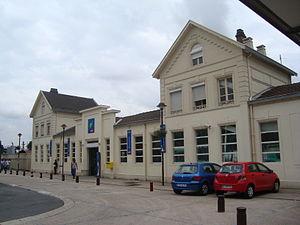
Vue extérieure de la gare du Bourget rénovée
Le Bourget est une commune française située dans le département de la Seine-Saint-Denis en région Île-de-France.
La gare du Bourget est une gare ferroviaire française de la ligne de La Plaine à Hirson et de la ligne de Sartrouville à Noisy-le-Sec, située sur le territoire de la commune du Bourget, dans le département de la Seine-Saint-Denis en région Île-de-France. La gare est également limitrophe, au sud, de la commune de Drancy et très proche de la limite communale avec La Courneuve à l'ouest.
La Communauté d'agglomération de l'aéroport du Bourget est une ancienne structure intercommunale française située dans le département de la Seine-Saint-Denis, dans la région Île-de-France.